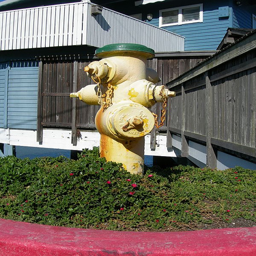
A fire hydrant sits outside of a building.
The yellow fire hydrant has flowers growing by it.
A yellow fire hydrant sitting in a plant with a green top.
This yellow fire hydrant is much bigger than normal.
A fire hydrant sits on a corner by a house.